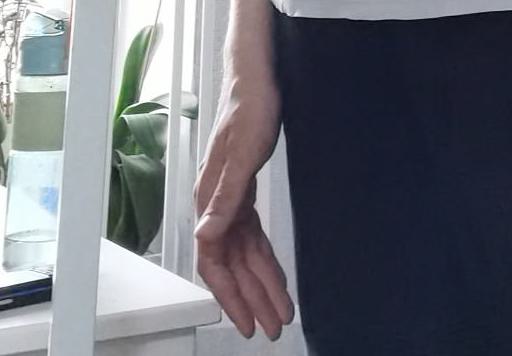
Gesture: no_gesture